Tanya Seaman

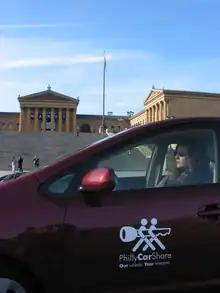
Seaman in a PhillyCarShare Prius in front of the Art Museum steps in Philadelphia

Tanya Seaman was an American environmentalist and the co-founder and past executive director of PhillyCarShare. Seaman was born in Menlo Park, California to Lynn & Elisabeth Seaman.